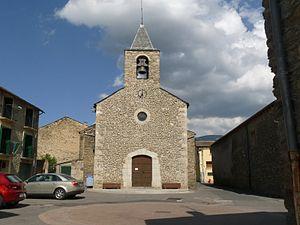
Eglise de Palau-de-Cerdagne, Pyrénées-Orientales, France
Palau-de-Cerdagne est une commune française, située dans le département des Pyrénées-Orientales en région Occitanie.